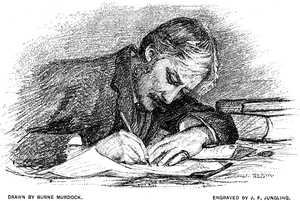
« Du conte de fées » est un essai de J. R. R. Tolkien portant sur la nature, les origines et les fonctions du conte de fées. Issu d'une conférence donnée à l'université de St Andrews en 1939, il a été publié en 1947 et fréquemment réédité depuis.